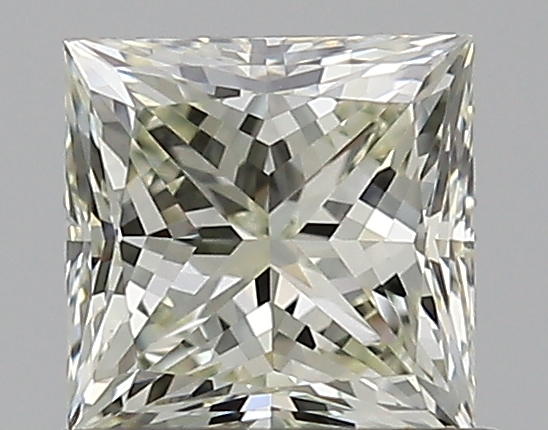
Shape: princess
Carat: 0.72
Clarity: VS1
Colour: N
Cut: EX
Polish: EX
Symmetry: VG
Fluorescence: N
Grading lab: GIA
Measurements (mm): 4.84 x 4.84 x 3.56